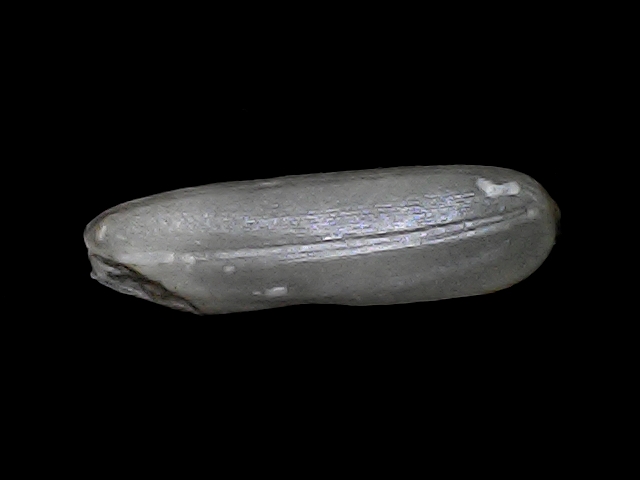
Rice variety: BRRI102